Avis DeVoto

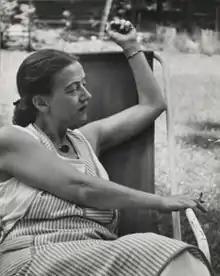

Avis DeVoto (May 22, 1904 – March 7, 1989) was an American culinary editor, book reviewer, and cook. She was highly influential in editing and guiding two famous cookbooks to publication: Julia Child's "Mastering the Art of French Cooking" and the US edition of the British food writer Elizabeth David's "Italian Food".